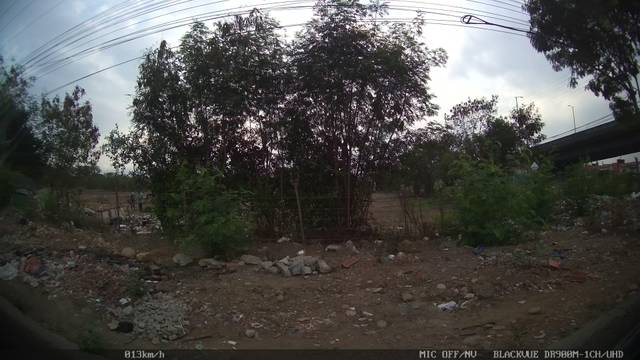
Region: Colombia
Coordinates: 7.922, -72.501